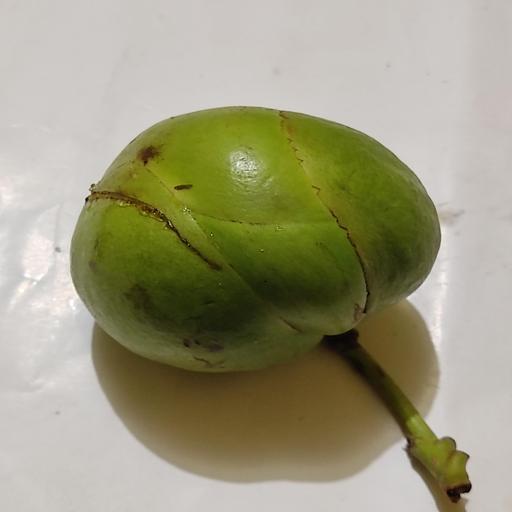
Crop type: Elephant Apple